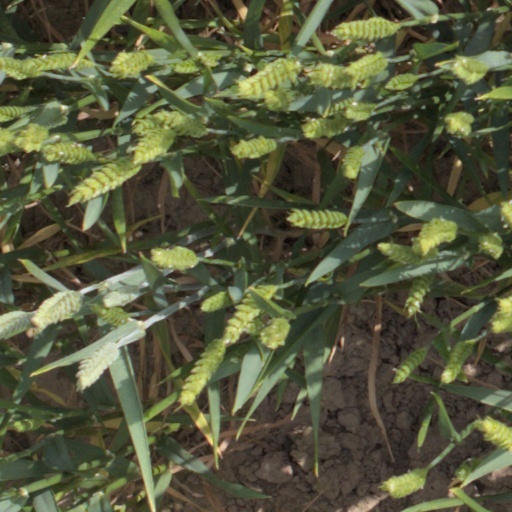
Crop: wheat